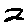
Label: 2